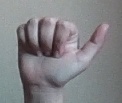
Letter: dhad